Paul J. McAuley

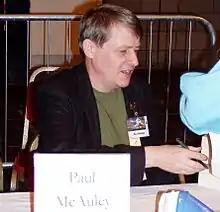
Paul McAuley at Worldcon 2005 in Glasgow

Paul J. McAuley (born 23 April 1955) is a British botanist and science fiction author. A biologist by training, McAuley writes mostly hard science fiction. His novels deal with themes such as biotechnology, alternative history/reality, and space travel.